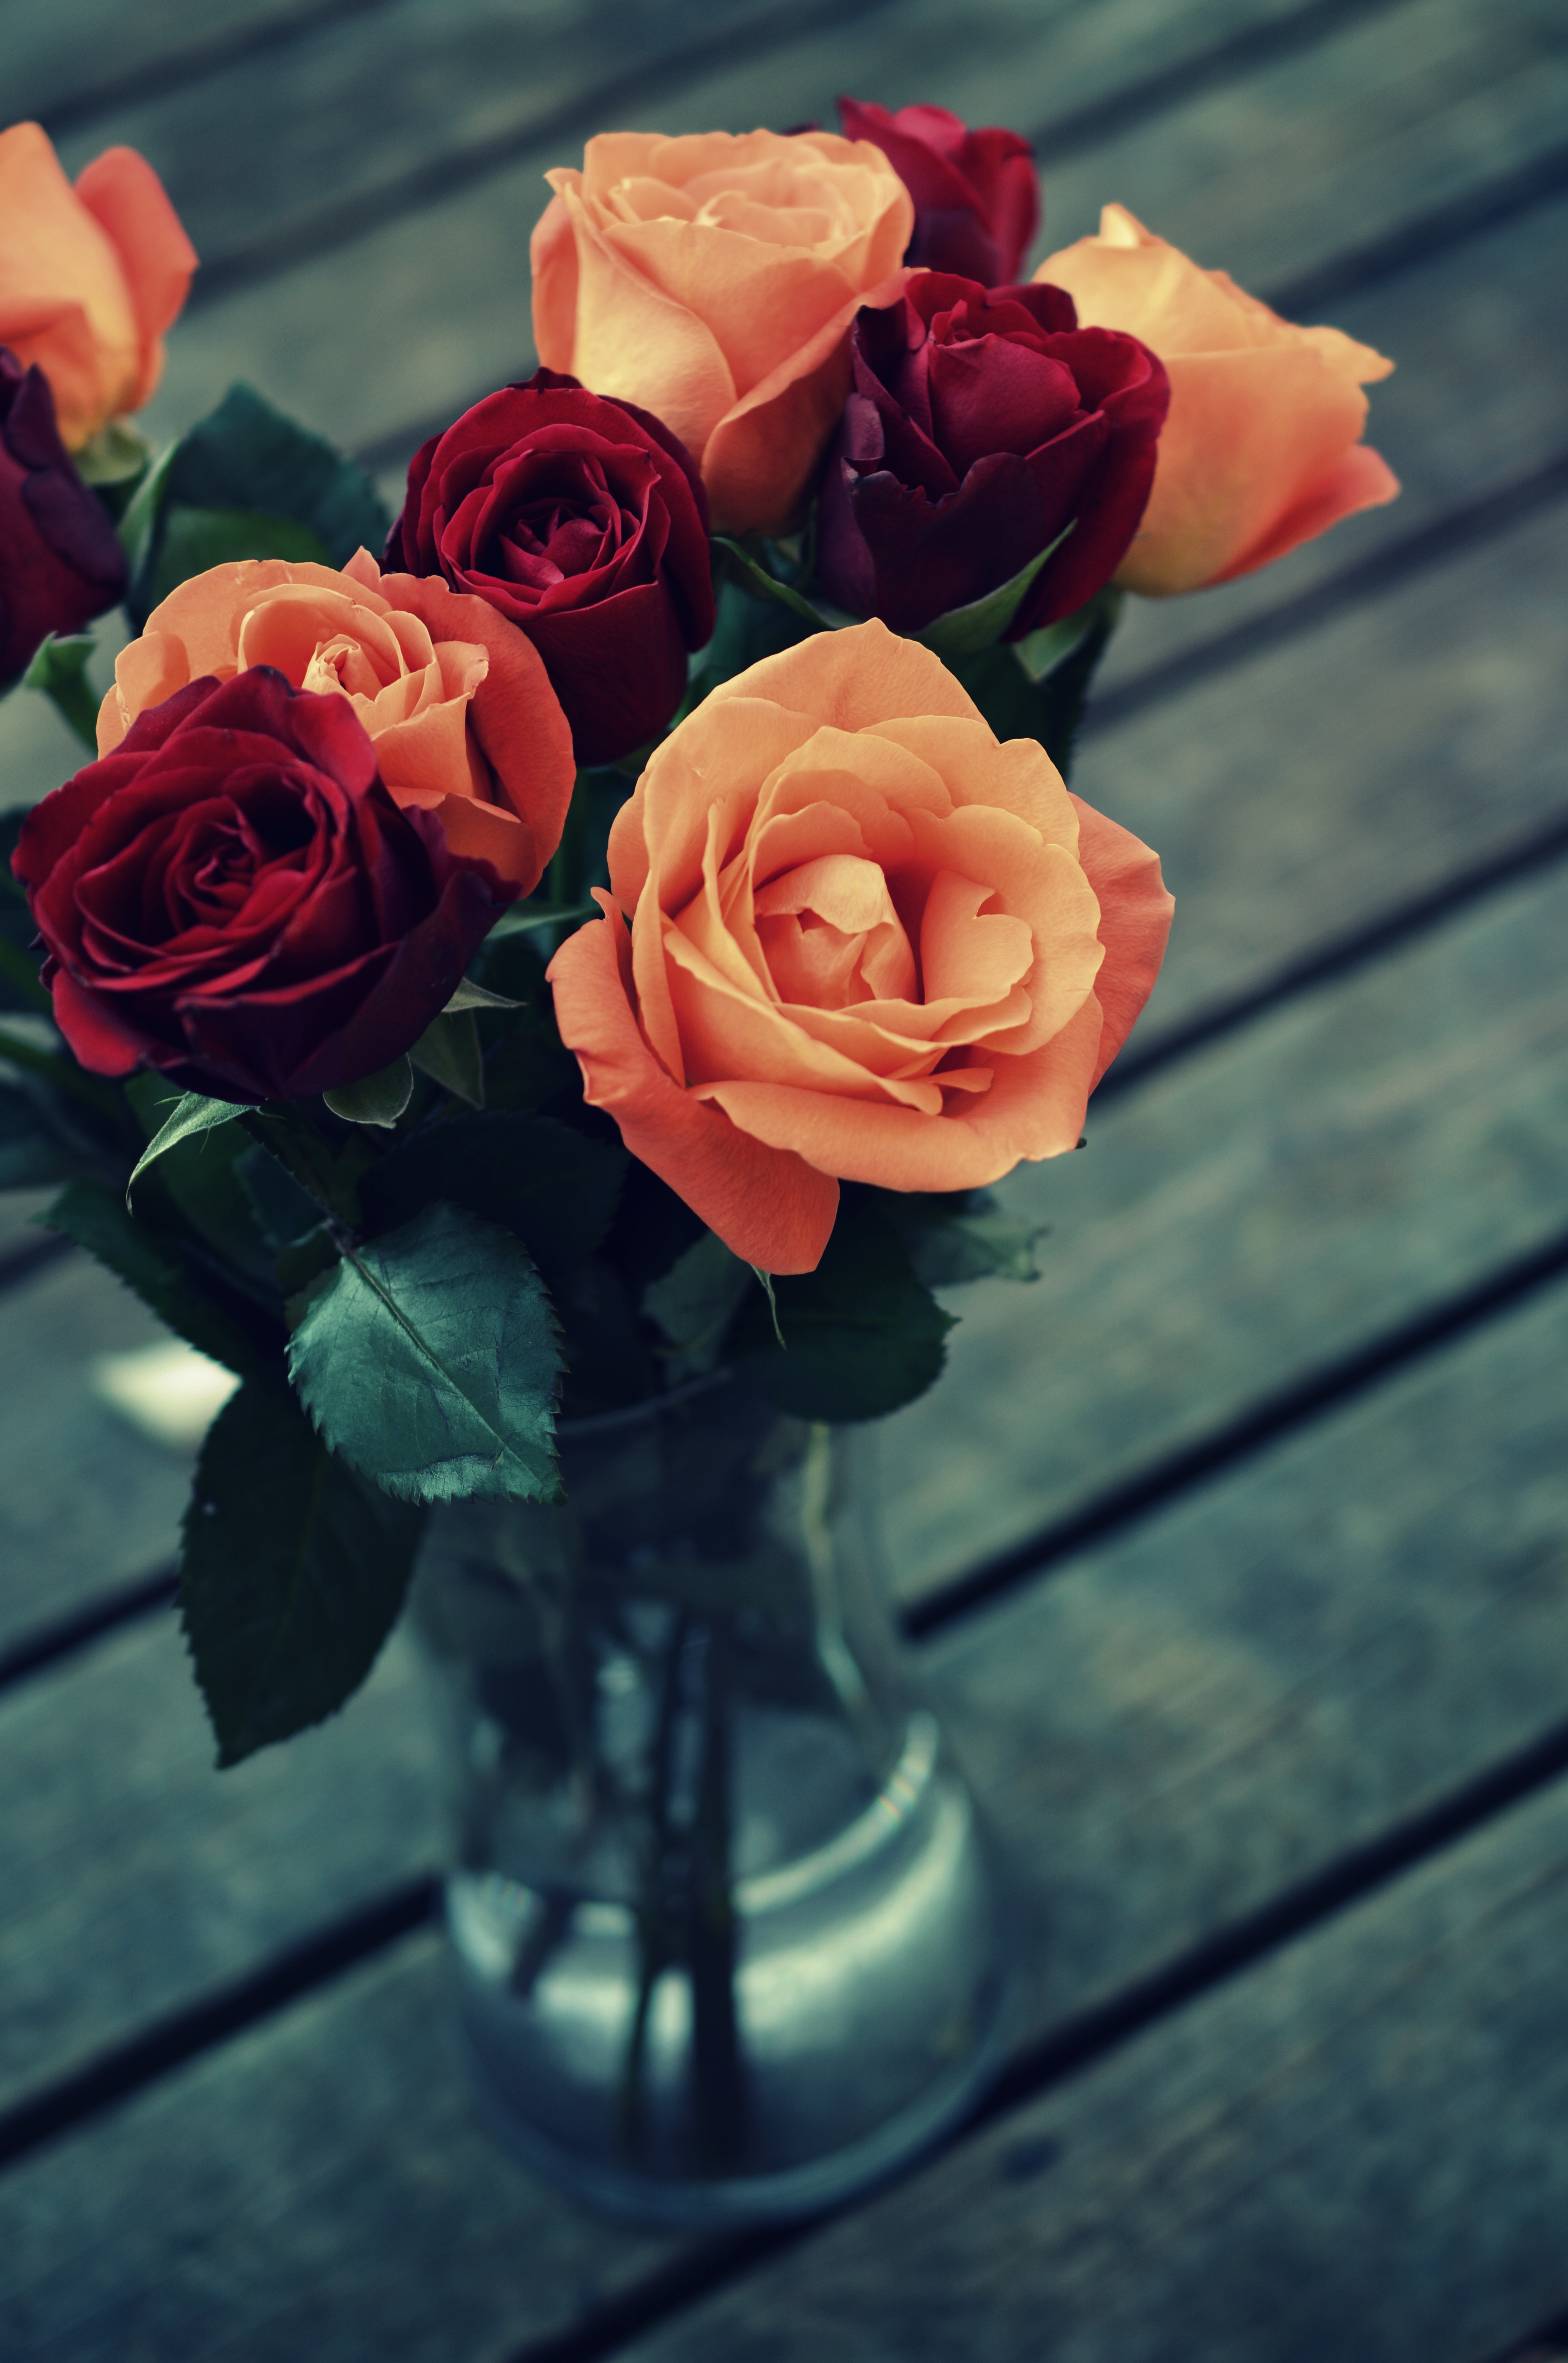
blossom, plant, photography, flower, petal, bloom, vase, rose, red, color, pink, flora, flowers, close up, roses, leaves, petals, floristry, macro photography, flowering plant, garden roses, rose family, flower bouquet, land plant